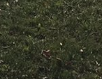
Surface type: grass